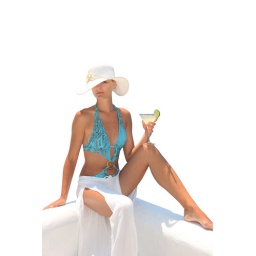
beach girl in bikini isolated on white with clipping path